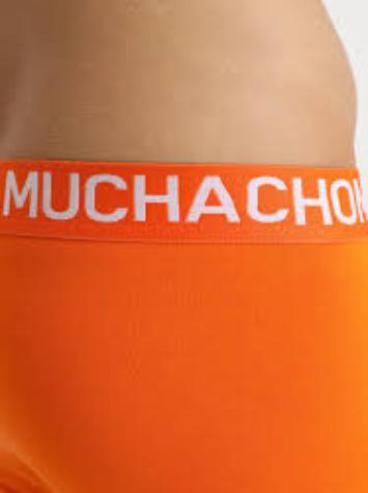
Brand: muchachomalo
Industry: Clothes